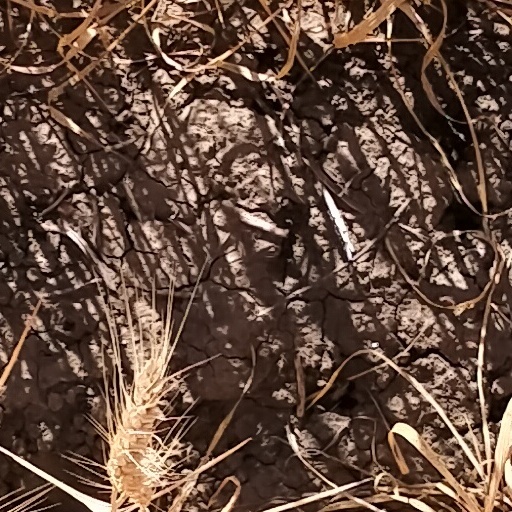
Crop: wheat